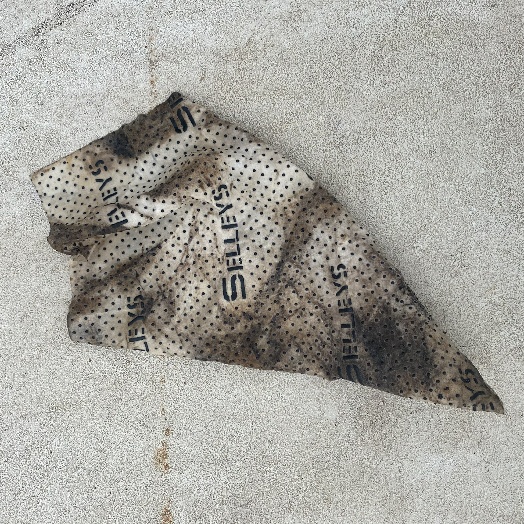
Label: Miscellaneous Trash